Jack Moffitt (computer scientist)

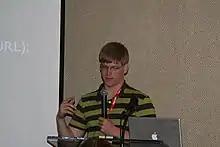
Moffitt (2009)

Jack Moffitt is an American computer scientist, software developer and entrepreneur, living in Eden Prairie, Minnesota.